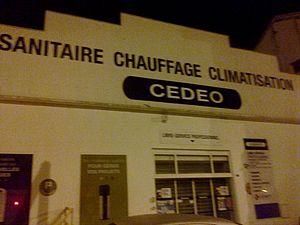
Distributeur Cedeo à Chaville
Saint-Gobain Distribution Bâtiment France, anciennement Groupe Point.P, est une filiale de la branche Distribution Bâtiment du Groupe Saint-Gobain.